Chenxiang Pavilion

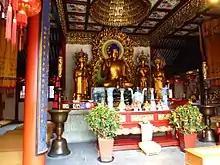
Statue of Sakyamuni at the temple.

The temple was first established by an official named Pan Yunduan in 1600, under the rule of Wanli Emperor in the late Ming dynasty (1368–1644), the current temple was founded in 1815 during the Qing dynasty (1644–1911) and initially called "Ciyun Chan Temple".